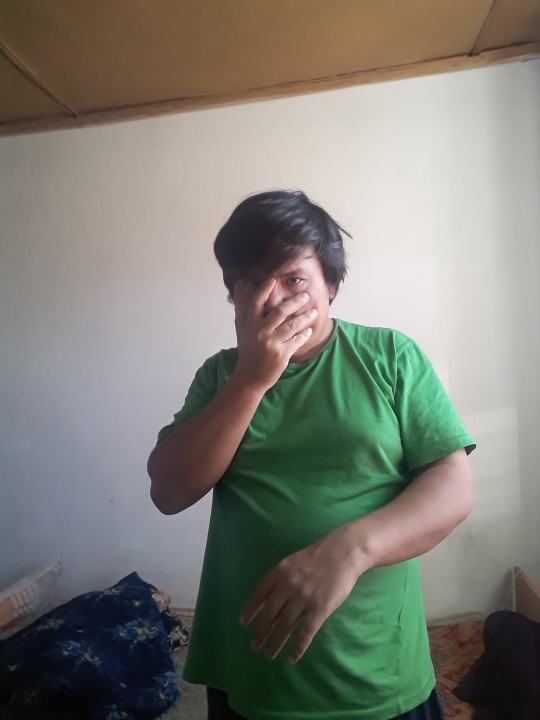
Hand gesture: no_gesture